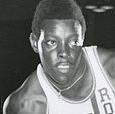
Age: 22